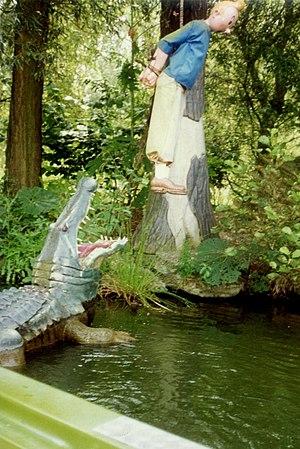
WalibiTintinJungle